Colwyn Bay

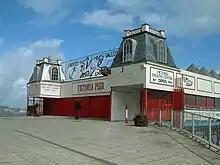
Victoria pier

Colwyn Bay railway station opened in 1849 on the Chester and Holyhead Railway. The station was initially just called Colwyn, but was renamed Colwyn Bay in 1876. As with nearby Llandudno and Rhyl, Colwyn Bay grew rapidly following the arrival of the railway, becoming a seaside holiday town, conveniently accessible for the large towns in north-west England. Much of the area around Colwyn Bay station was owned by the Pwllycrochan Estate. From 1875 onwards, the estate actively sought to develop its land, selling building plots for development whilst retaining some control over the nascent town.